Société de transport de Lévis

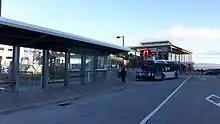
A STLévis Nova Bus low-floor bus in "Lévisien" livery at the Ferry terminal in Lévis.

11/11A- Traverse > Hôtel-Dieu > UQAR > Lauzon > / Traverse > Lauzon > UQAR > Hôtel-Dieu > (new route, June 2014)